Cyclocephala

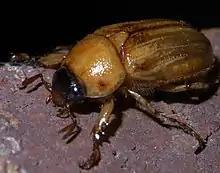
Masked chafers, "Cyclocephala"

Cyclocephala is a genus of scarab beetles from the subfamily Dynastinae (Coleoptera, Scarabaeidae). Beetles of this genus occur from southeastern Canada to Argentina, India and the West Indies.